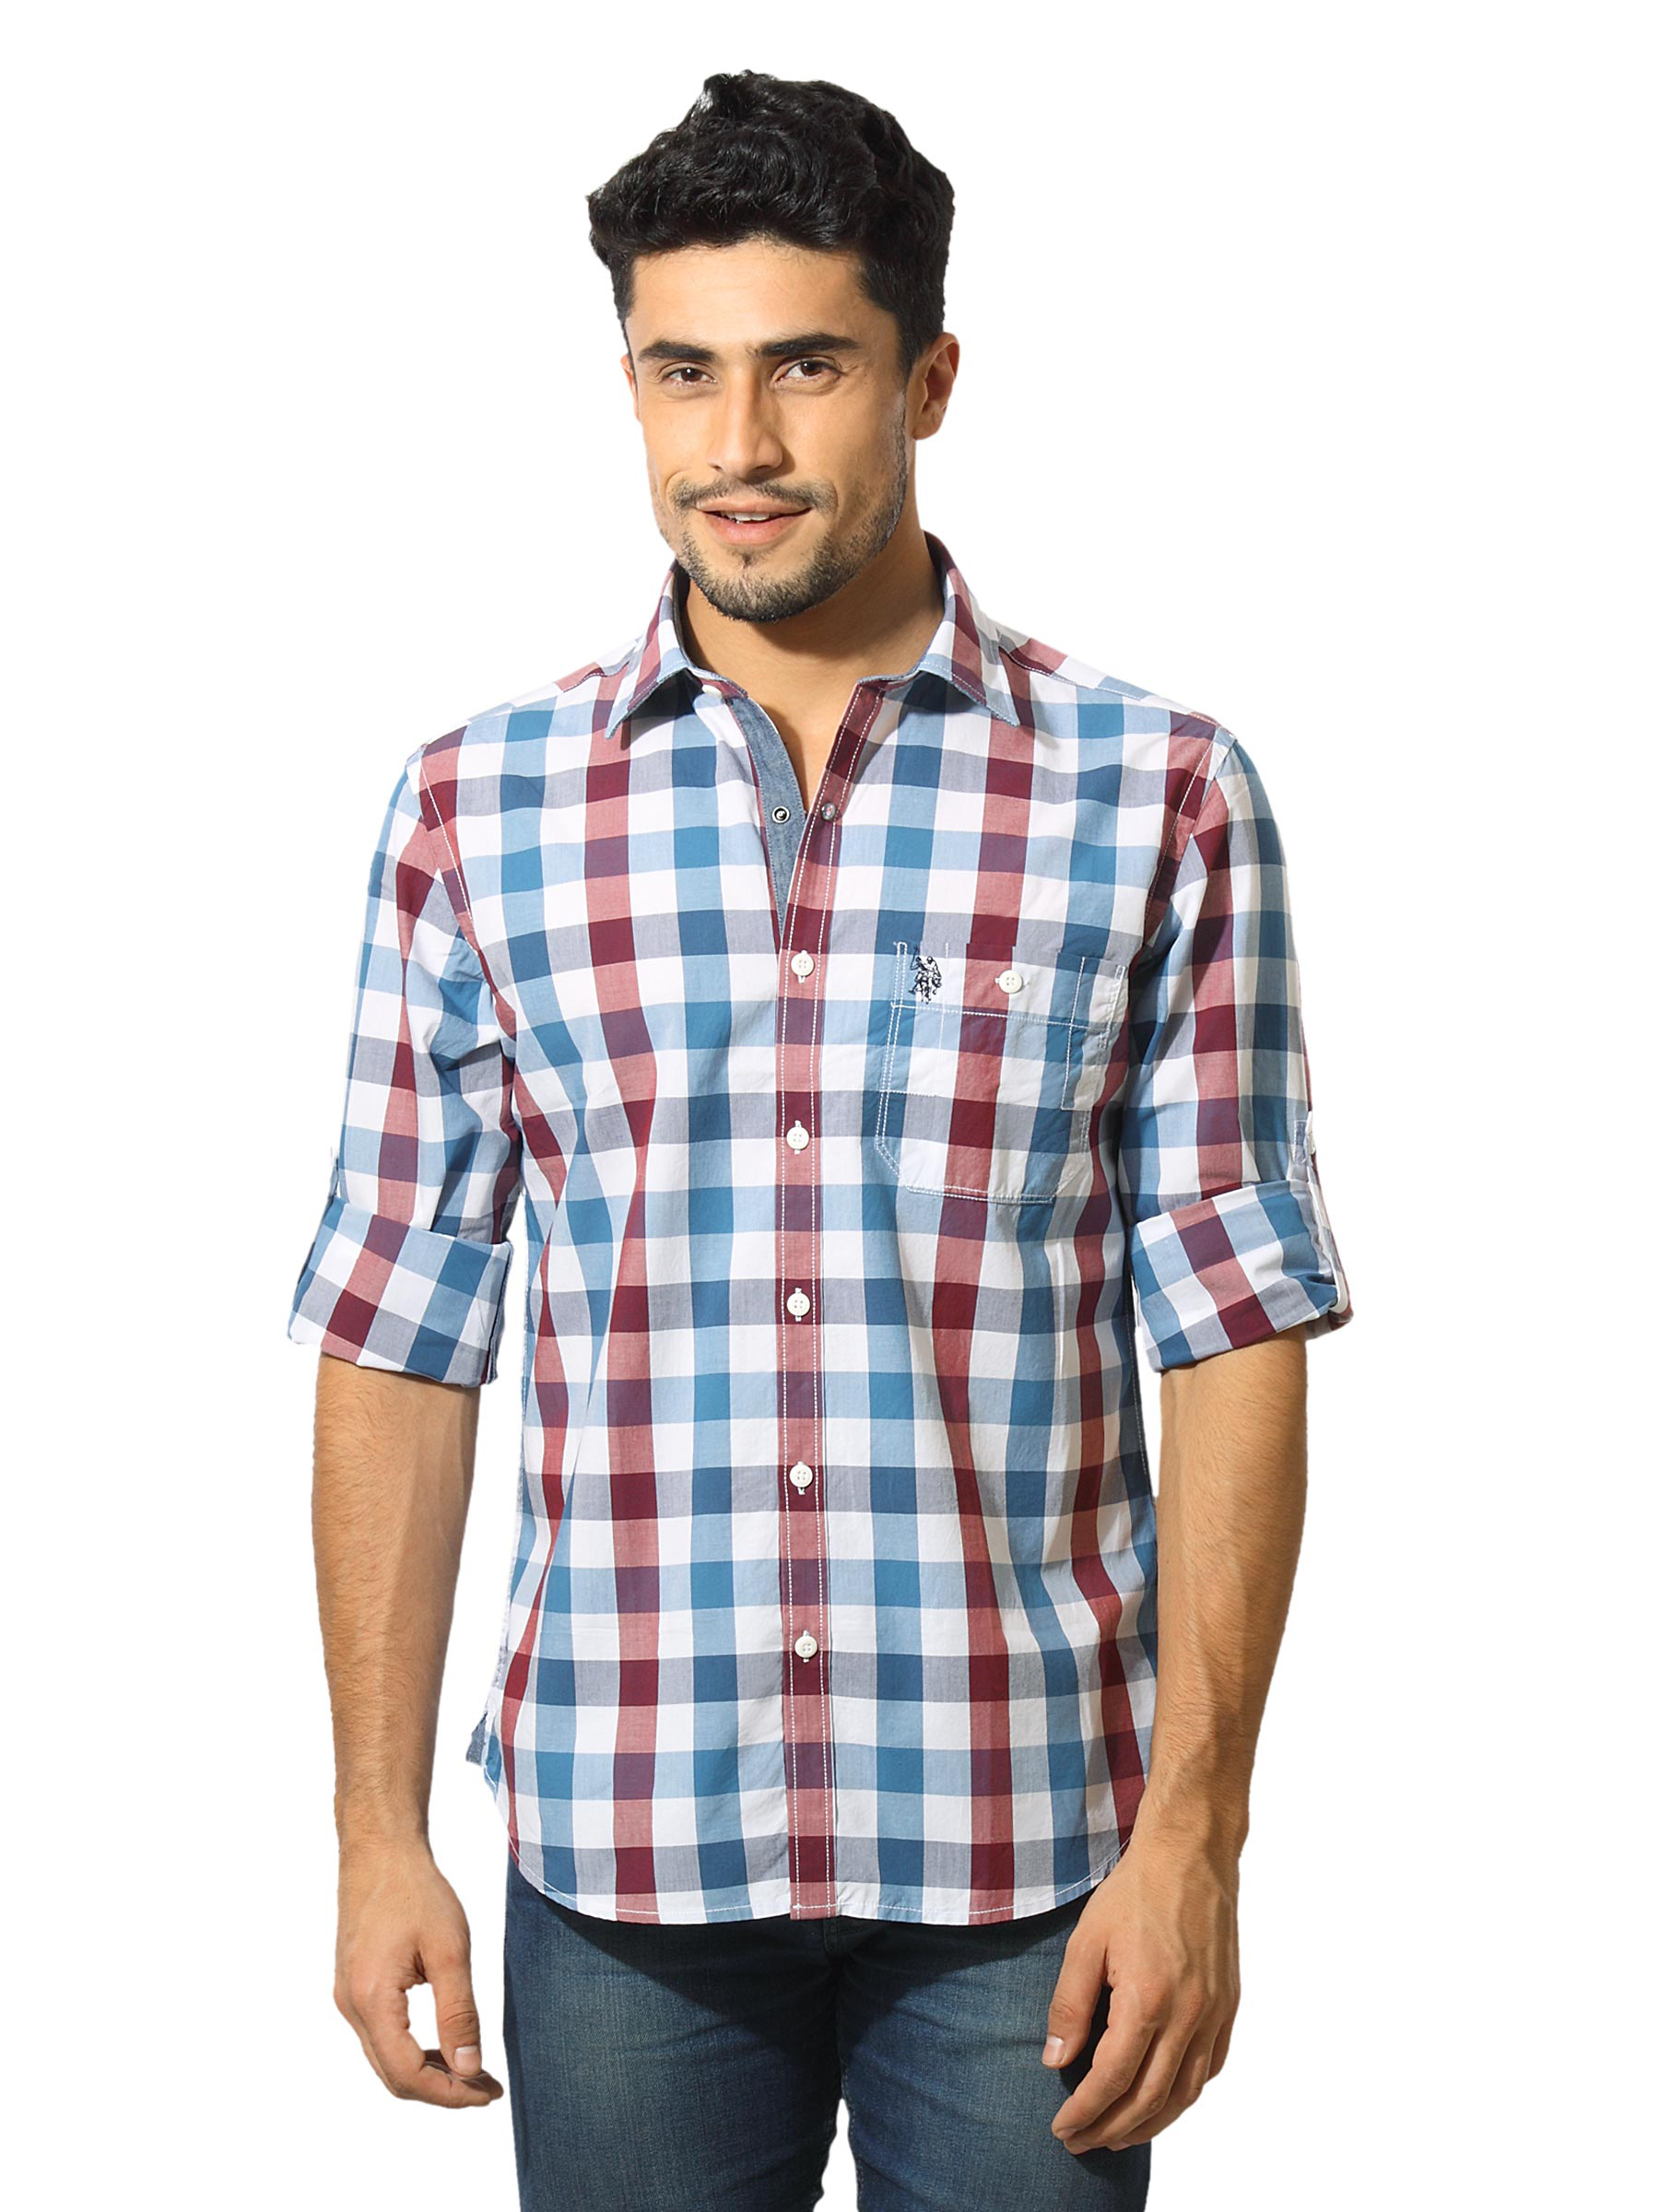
U.S. Polo Assn. Denim Co. Men Check Blue Shirt
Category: Apparel / Topwear / Shirts
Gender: Men
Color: Blue
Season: Summer 2012
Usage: Casual